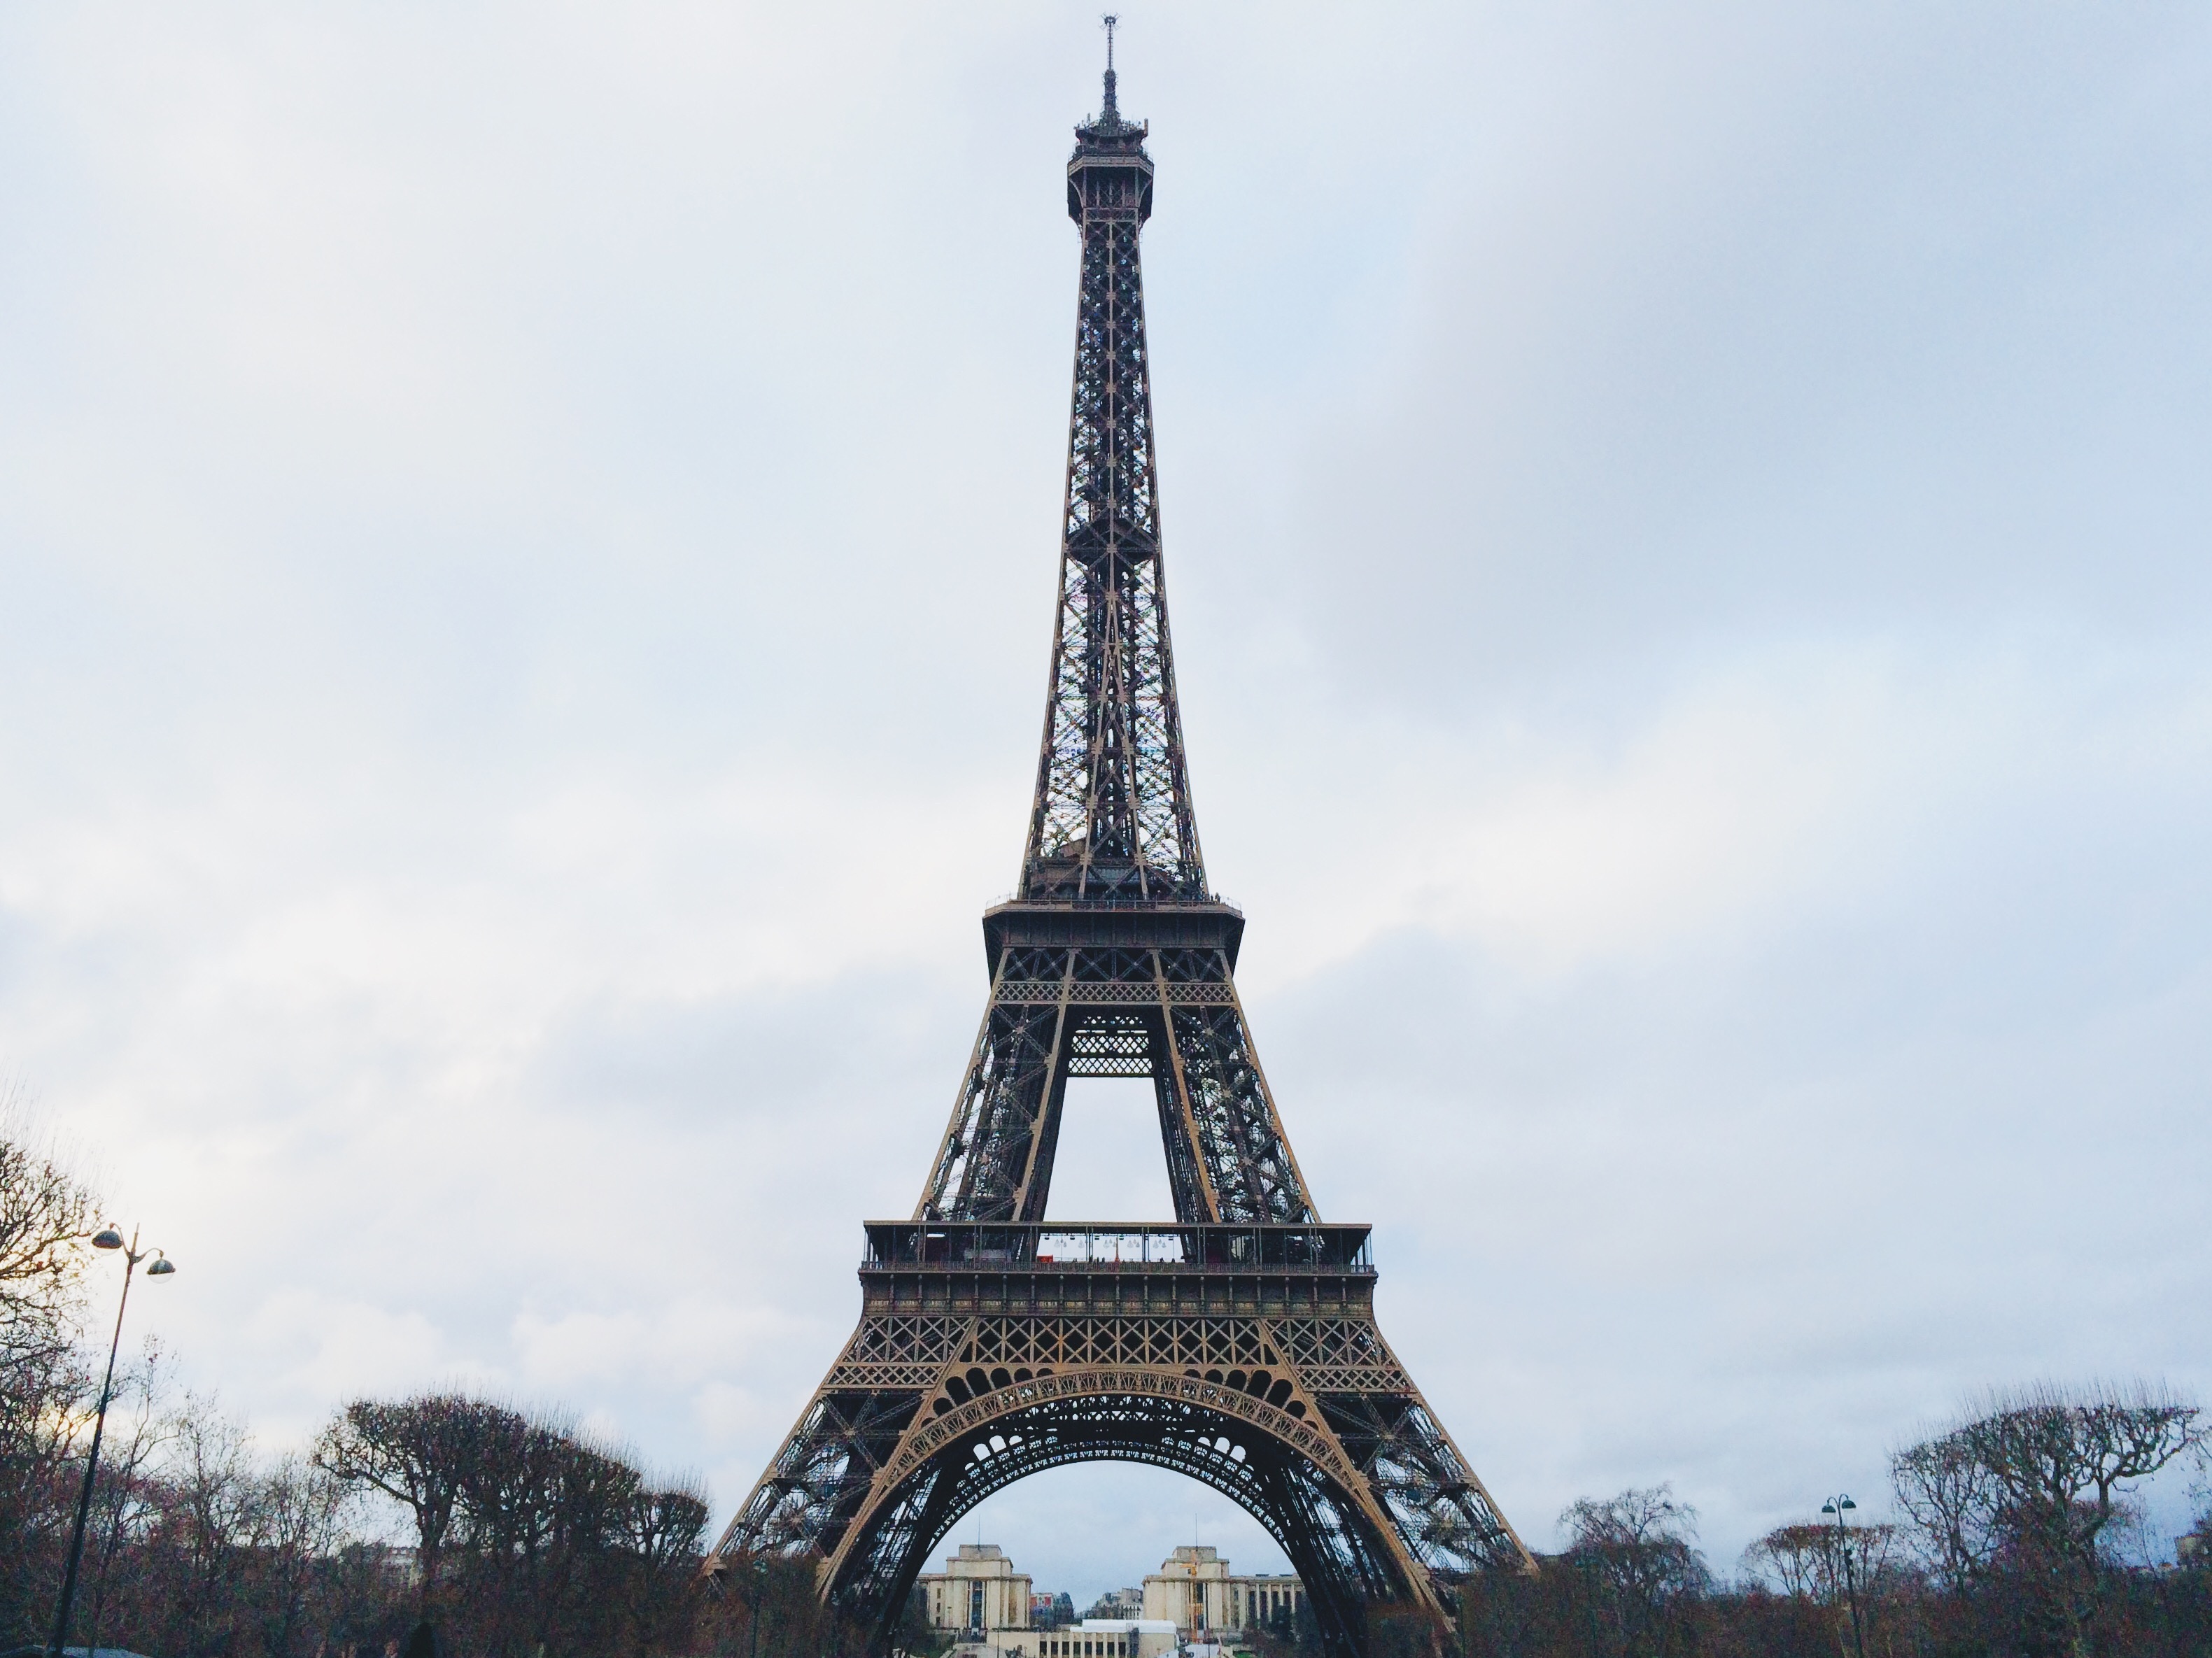
architecture, structure, city, eiffel tower, paris, skyscraper, monument, cityscape, travel, france, europe, statue, tower, symbol, romance, landmark, attraction, historic, tourism, eiffel, french, spire, steeple, european, famous, destination